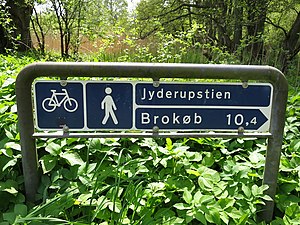
Jyderupstien
Skiltning af Jyderupstien
Skiltning på Jyderupstien ved Jyderup.
Jyderupstien er en 52 km lang vandre- og cykelsti, som forbinder Jyderupområdet og Tystrup Bavelses-området på Vestsjælland. Ruten, der strækker sig fra Svinninge Vejle i nord over Åmosen og Åmose Å til Kongskilde ved Tystrup Bavelses søerne i syd, følger primært mindre mark-, skov-, og kommuneveje. En stor del af disse veje og stier er med grusbelægning, hvorfor ruten ikke velegnet til cykler med meget smalle dæk. Ruten er markeret med skilte og retningspæle.